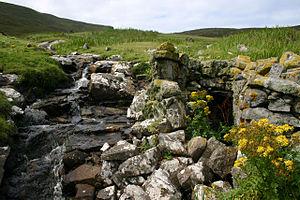
Mingulay est la seconde île en superficie de l'archipel de Barra, dans les Hébrides extérieures, en Écosse. Située à 19 km au sud de Barra, elle est renommée pour son importante population d'oiseaux de mer, qui comprennent des colonies de macareux moines, de mouettes tridactyles et de petits pingouins, qui nichent dans les falaises. Ces dernières figurent parmi les plus hautes du Royaume-Uni.